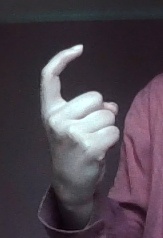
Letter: ra